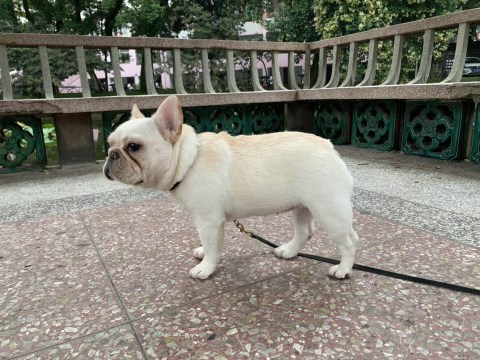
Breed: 1121-n000002-French_bulldog